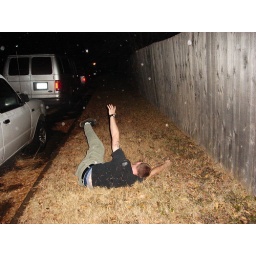
I jumped out of the bed of the truck and fell over